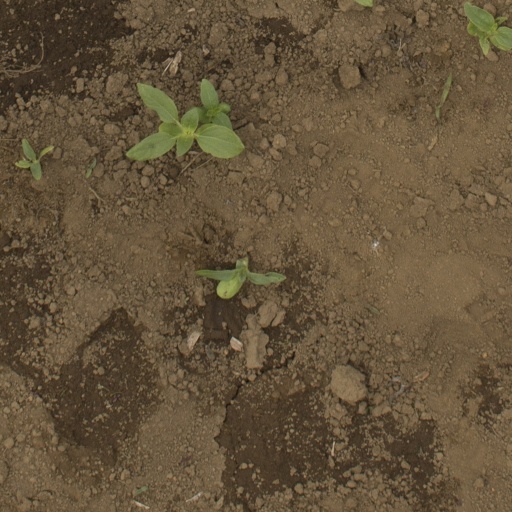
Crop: Jerusalem artichoke